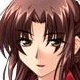
Portrait style: Anime Portrait